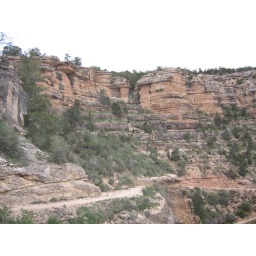
you can see the trail winding down around the face of the rock